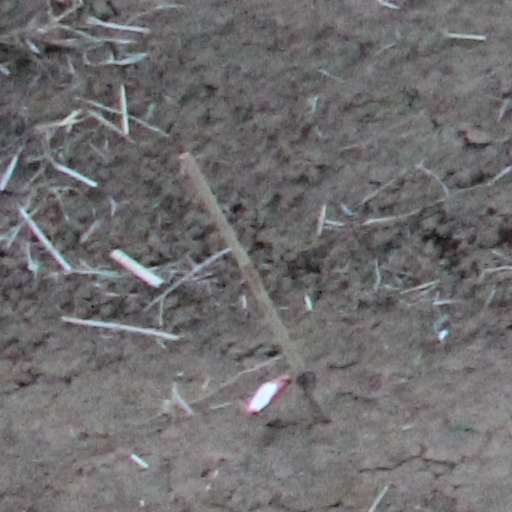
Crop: wheat